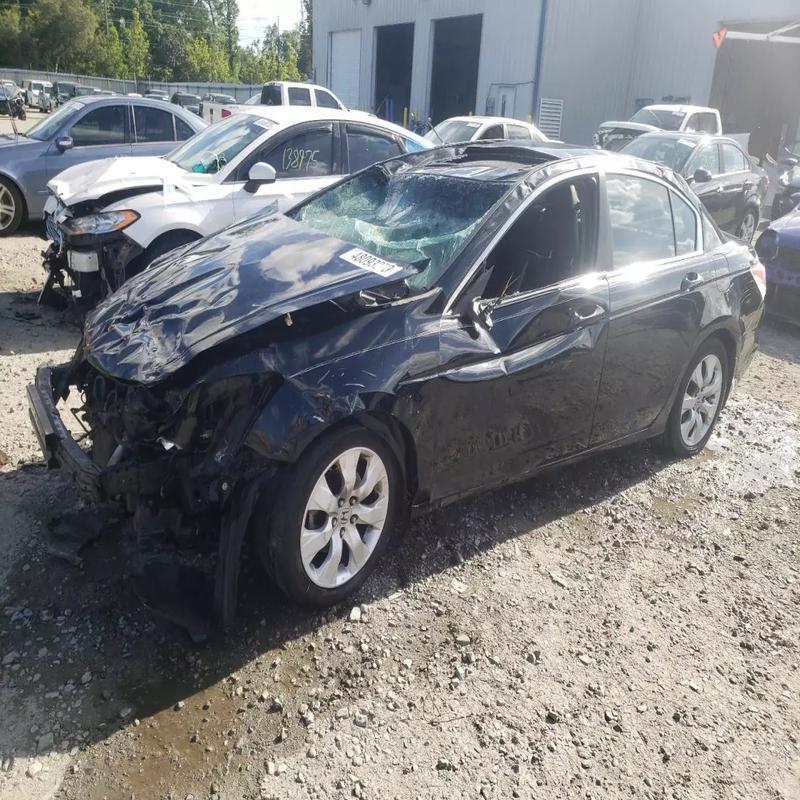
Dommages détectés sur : plaque d'immatriculation avant, pare-choc avant, feu avant droit, feu avant gauche, capot, pare-brise avant, aile avant gauche, porte avant gauche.
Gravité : majeur